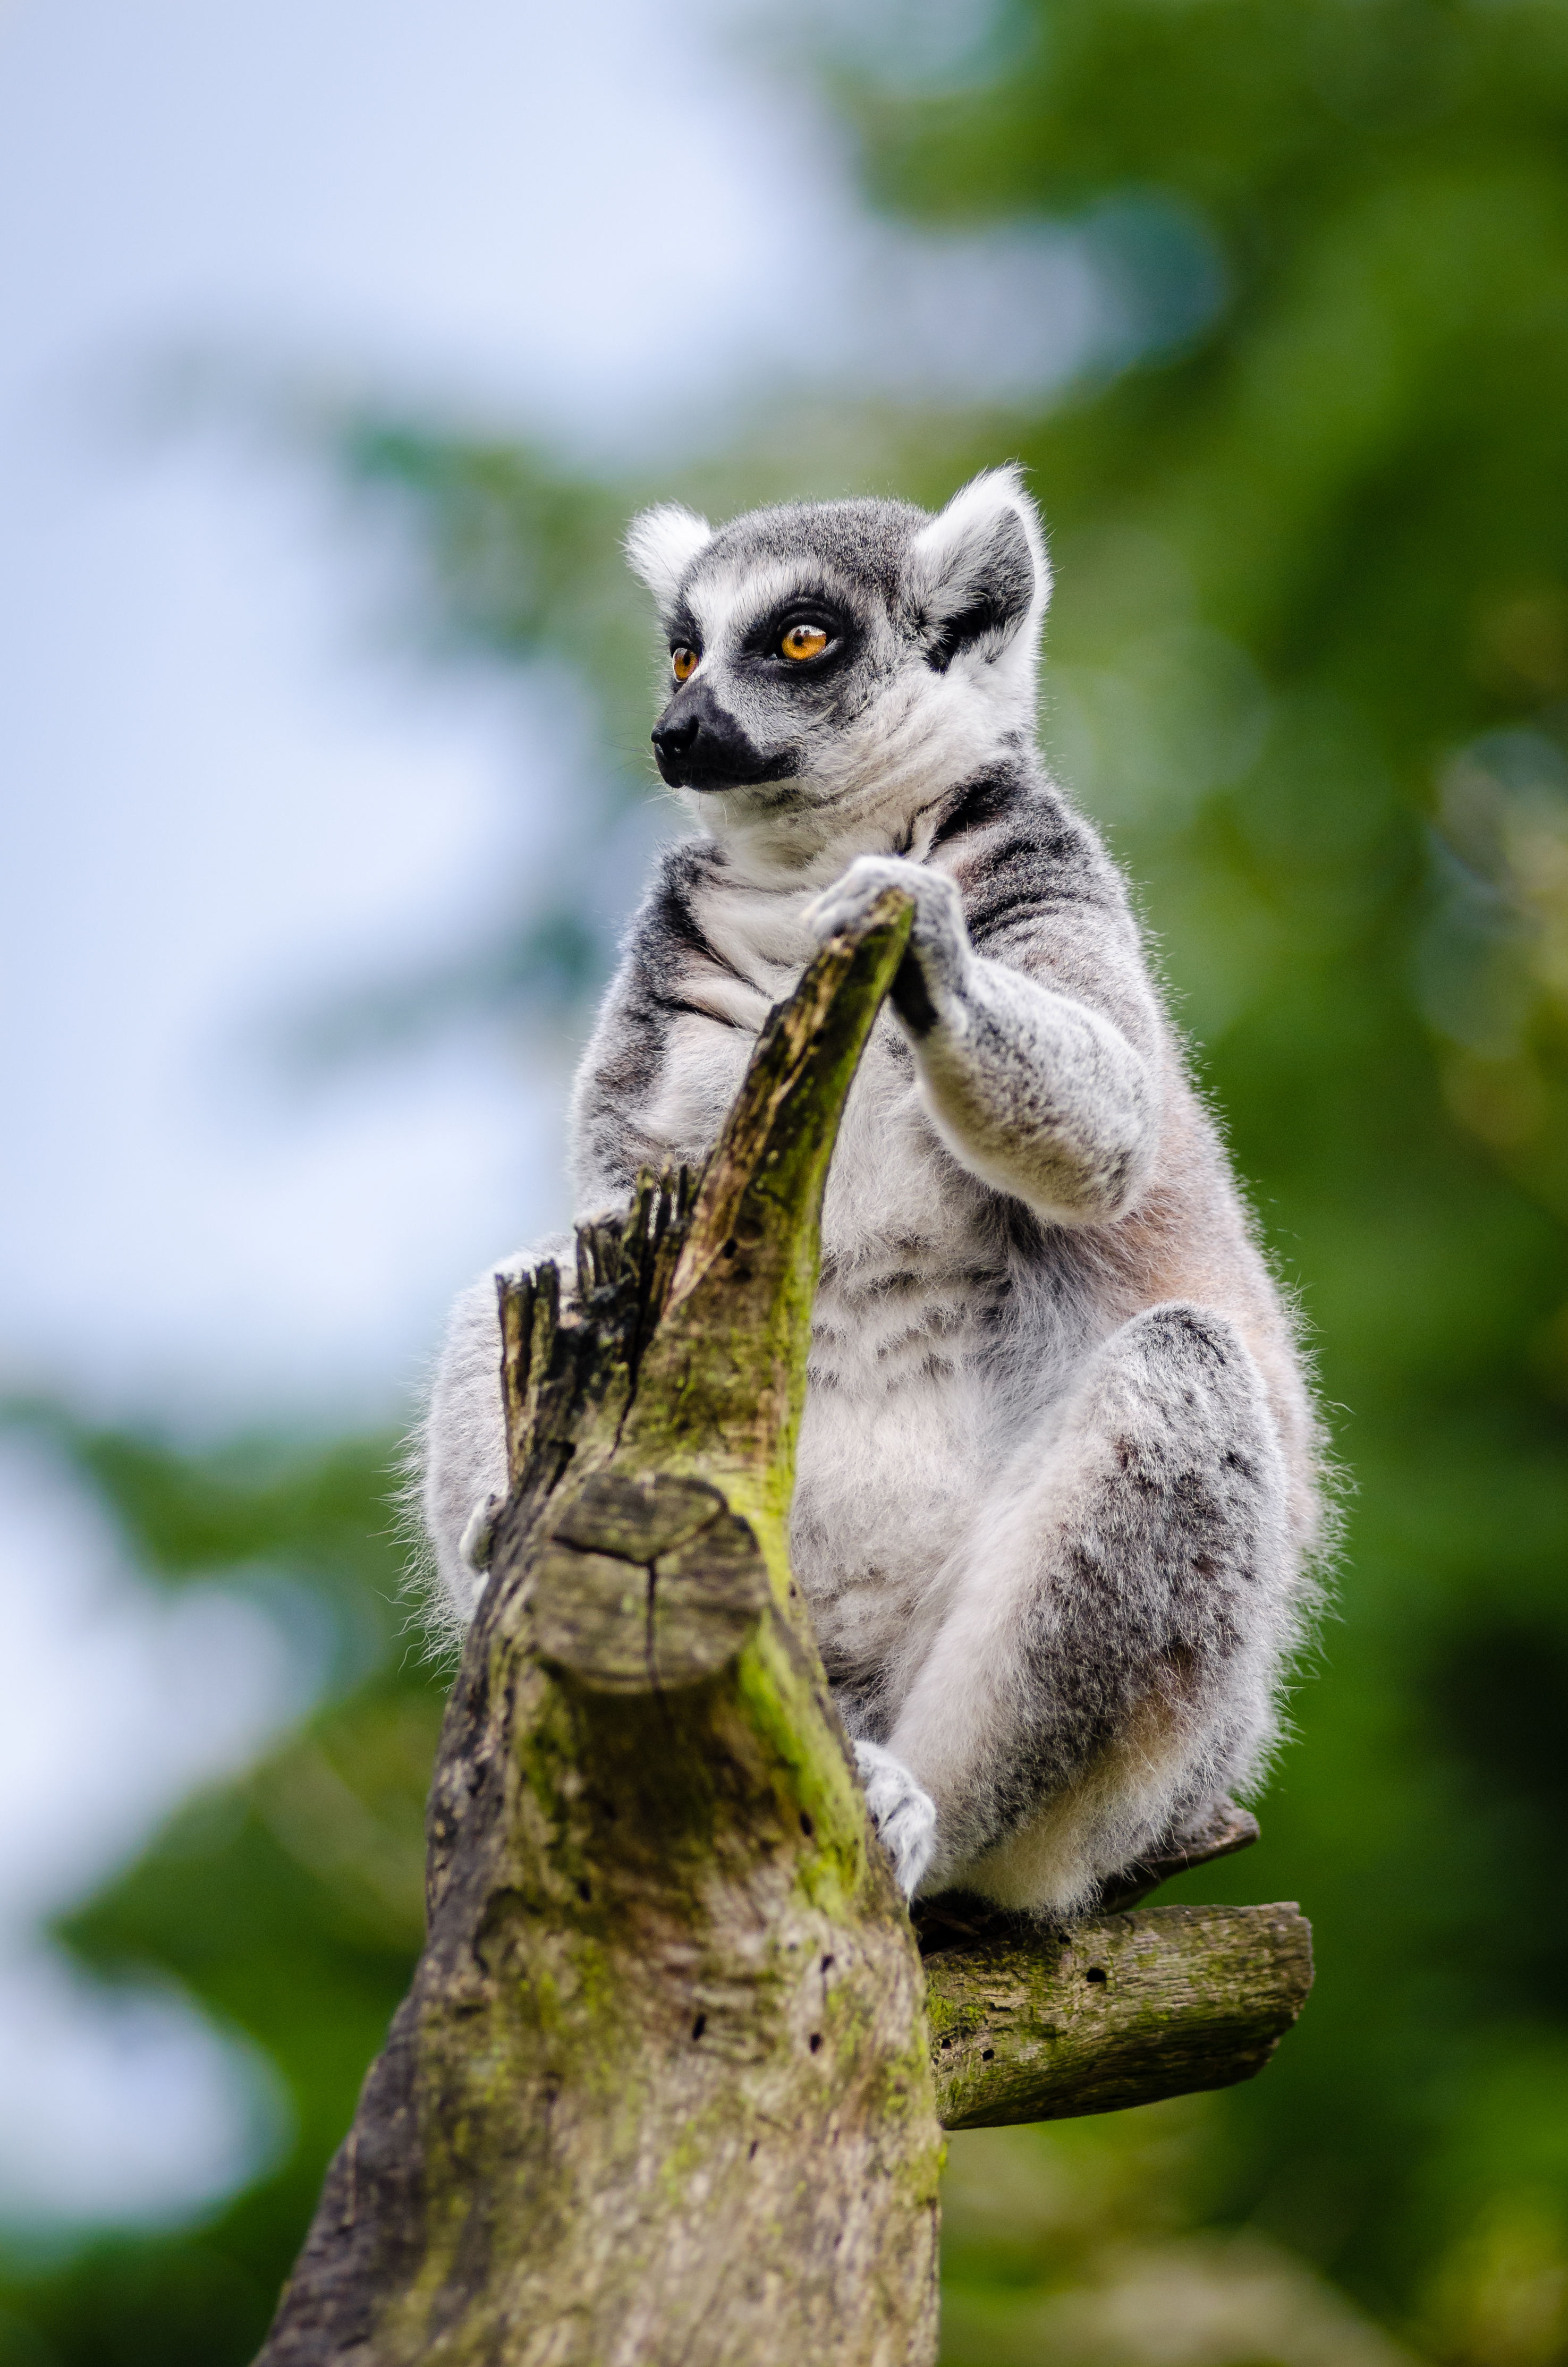
nature, branch, animal, wildlife, zoo, mammal, fauna, close up, madagascar, vertebrate, lemur